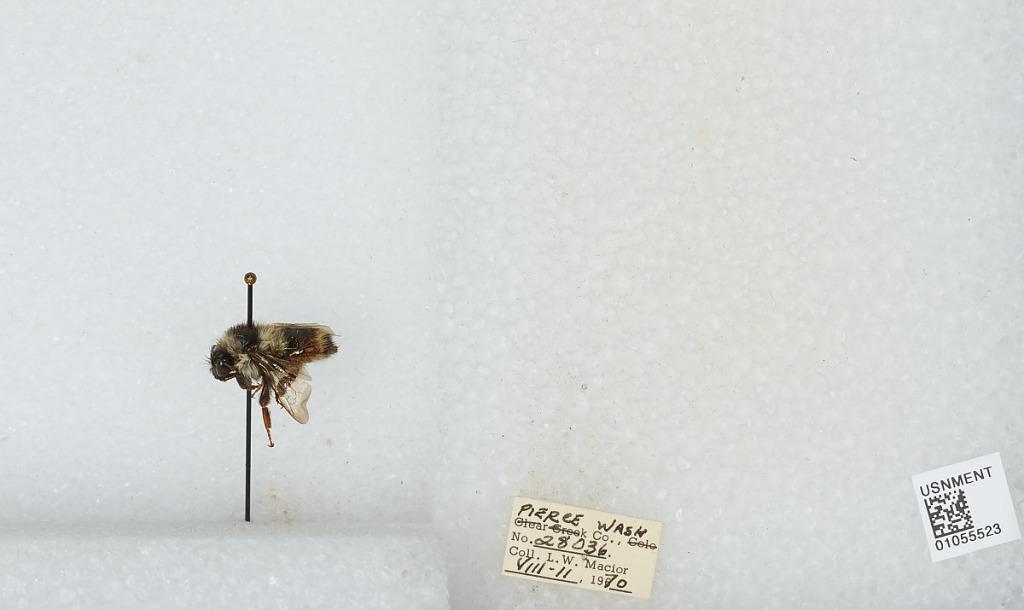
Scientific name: Bombus bifarius nearcticus
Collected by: L. Macior
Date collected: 1970-8-11
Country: United States
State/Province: Washington
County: Pierce
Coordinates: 47.05, -122.12